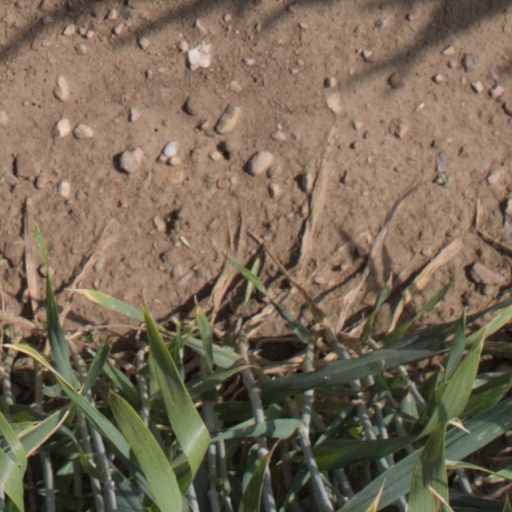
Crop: wheat